Eduardo López Bustamante

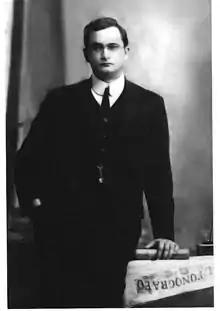

Eduardo López Bustamante (9 December 1881 – 30 June 1939) was a Venezuelan journalist, lawyer and poet. He was a leading intellectual of the Zulia State, Venezuela, and a figure within Venezuelan jurisprudence.